List of aircraft engines

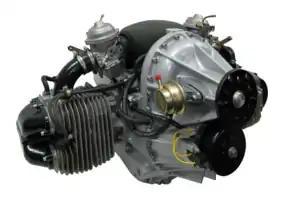
Verner VM 133

Turbo-Union was a joint venture between Rolls-Royce Ltd, MTU and Aeritalia to produce engine for Panavia Tornado